Breakfast sandwich

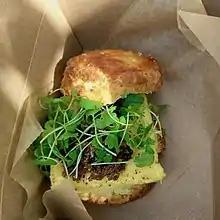
A breakfast sandwich featuring eggs, bacon jam, and microgreens on a buttermilk biscuit

Breakfast sandwiches are typically made using breakfast meats (generally cured meats such as sausages, patty sausages, bacon, country ham, scrapple, Spam, and pork roll), breads, eggs and cheese. These sandwiches were typically regional specialties until fast food restaurants began serving breakfast. Because the common types of bread, such as biscuits, bagels, and English muffin, were similar in size to fast food hamburger buns, they made an obvious choice for fast food restaurants. Unlike other breakfast items, they were perfect for the innovation of the drive-through. These sandwiches have also become a staple of many convenience stores.